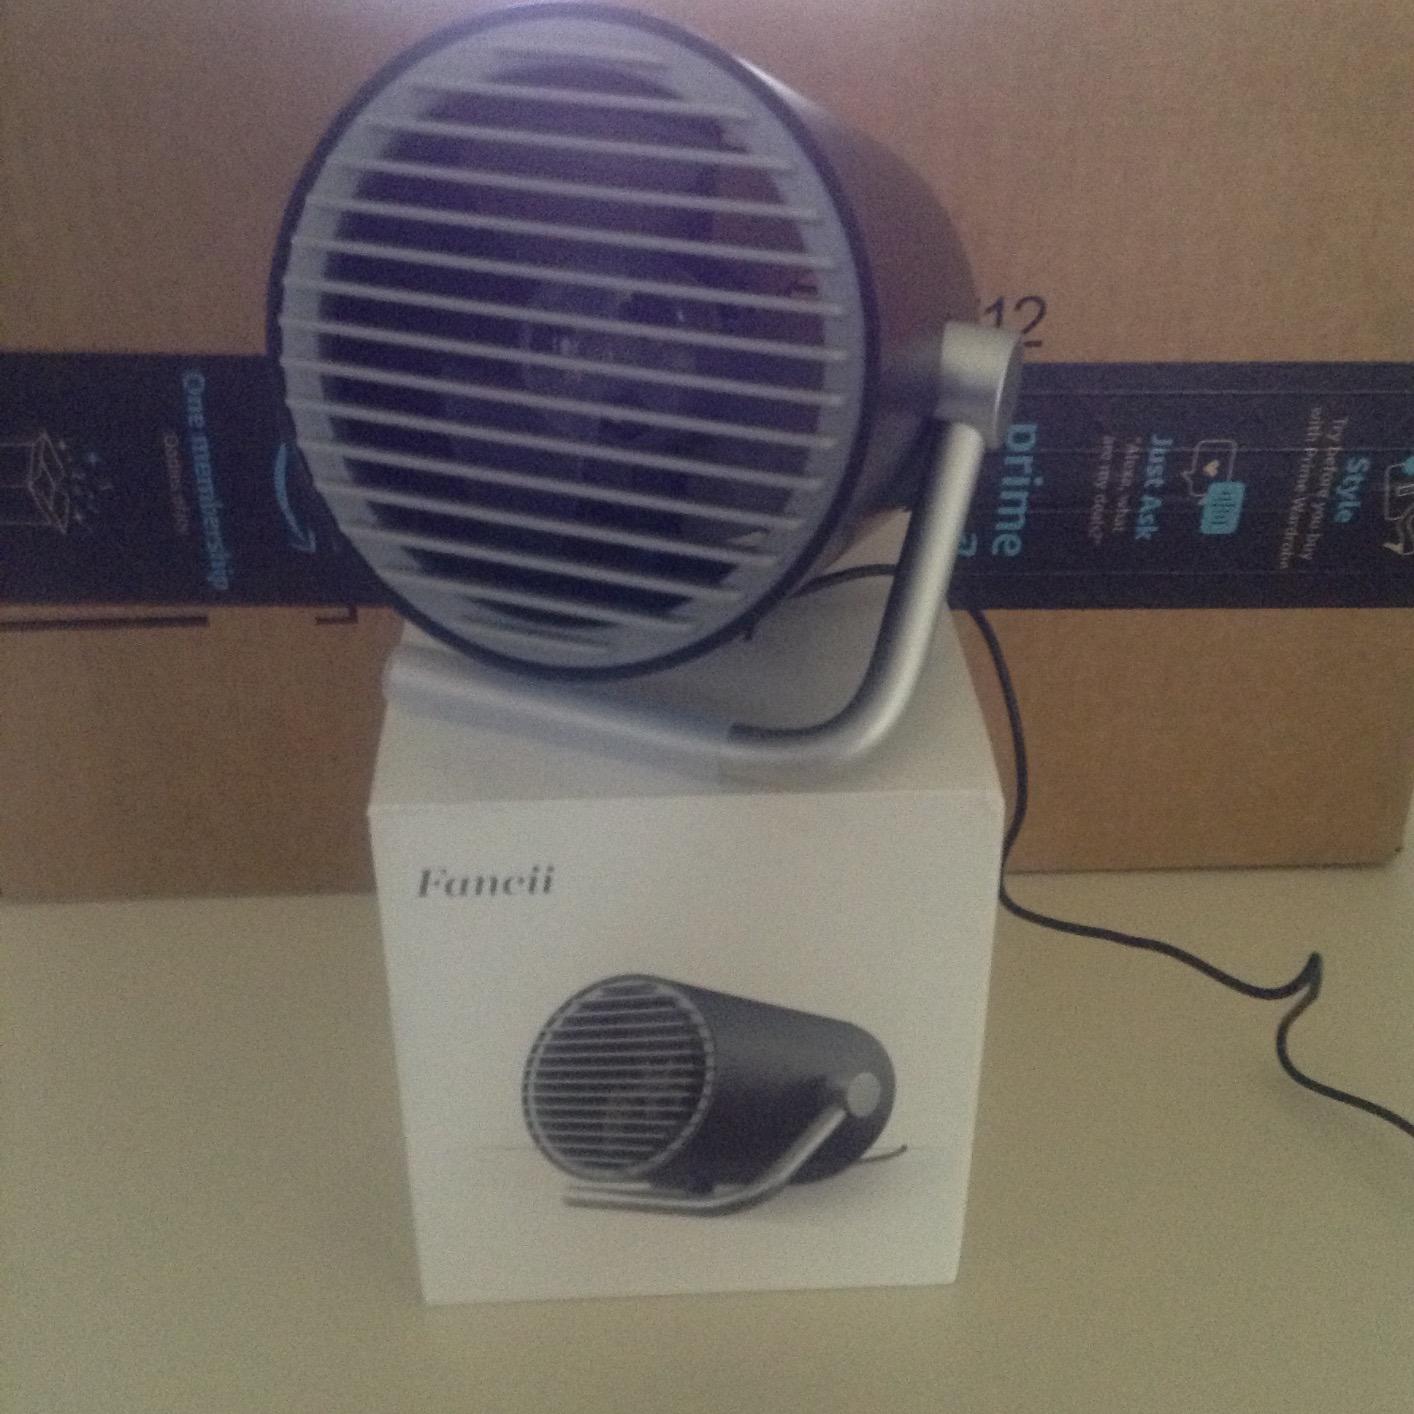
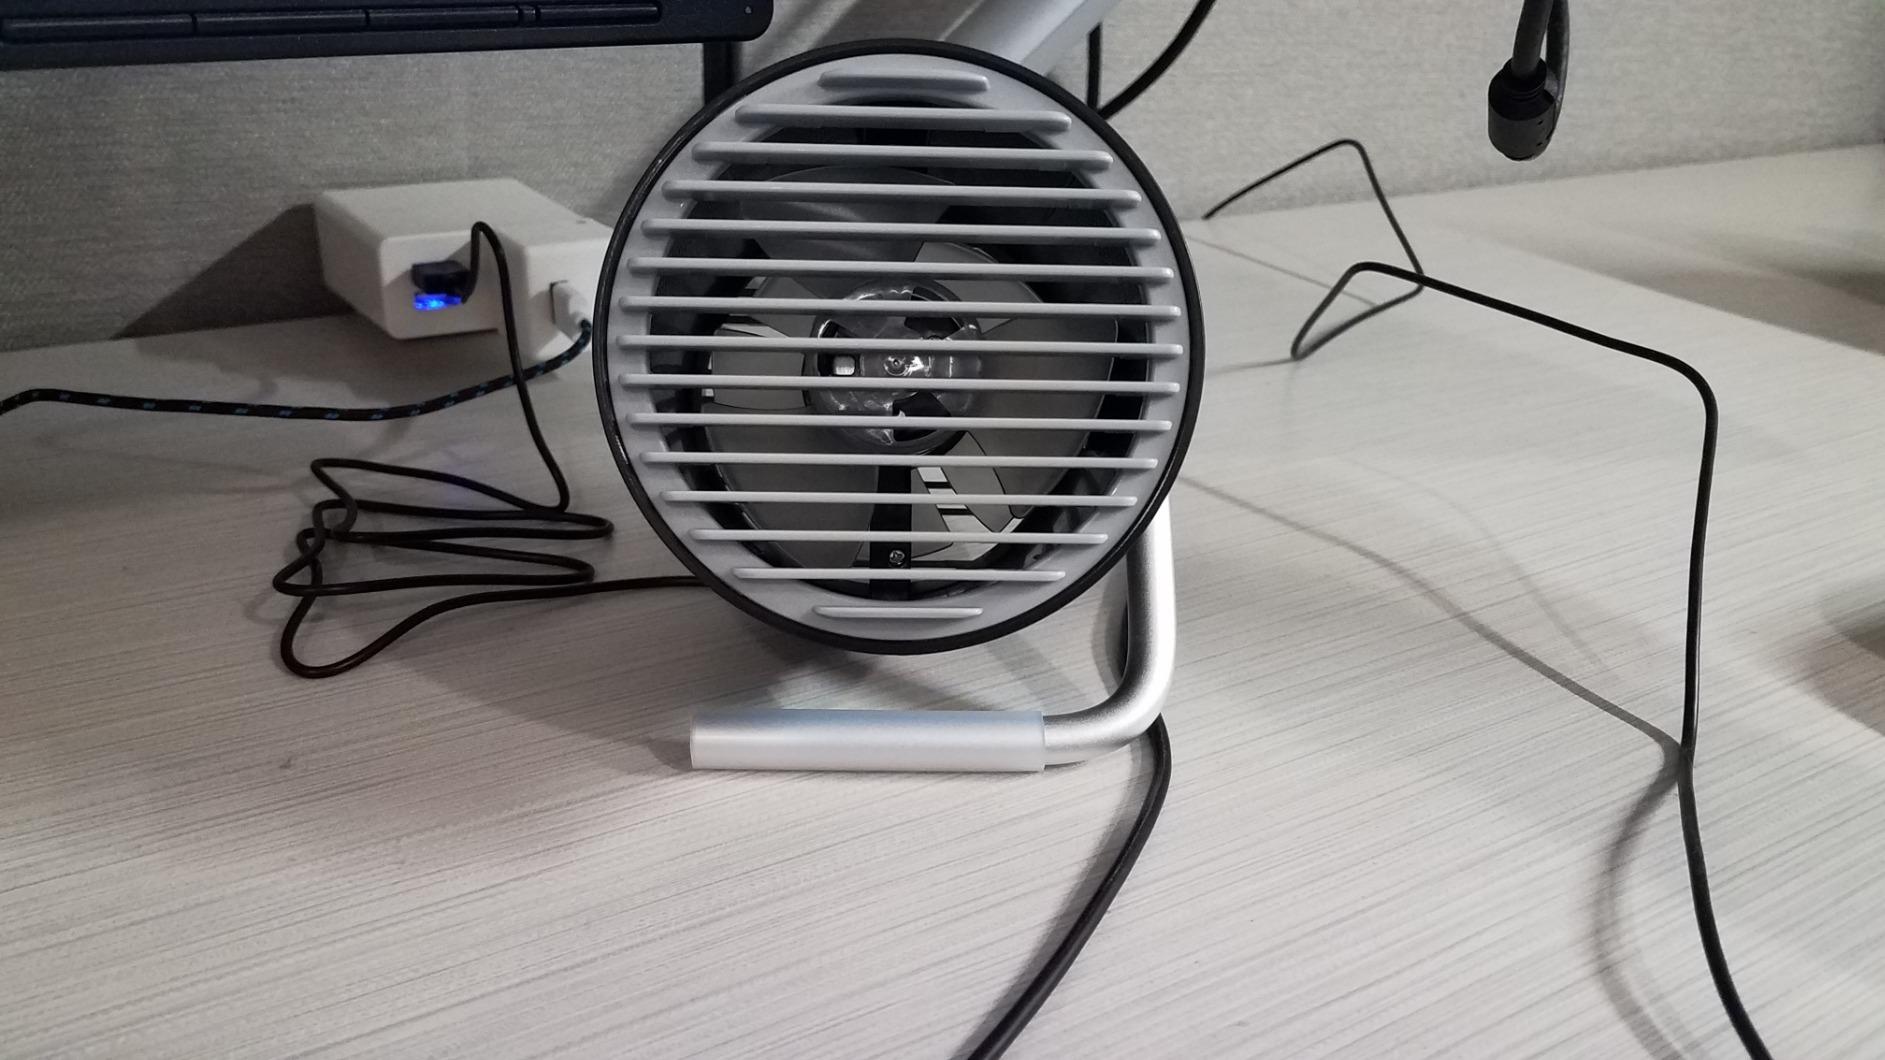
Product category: fan
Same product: yes